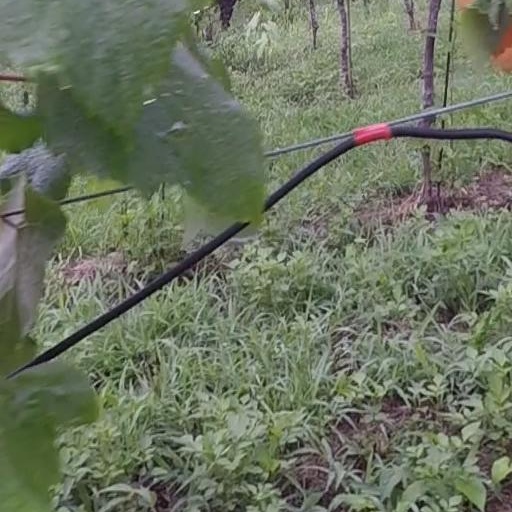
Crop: grape